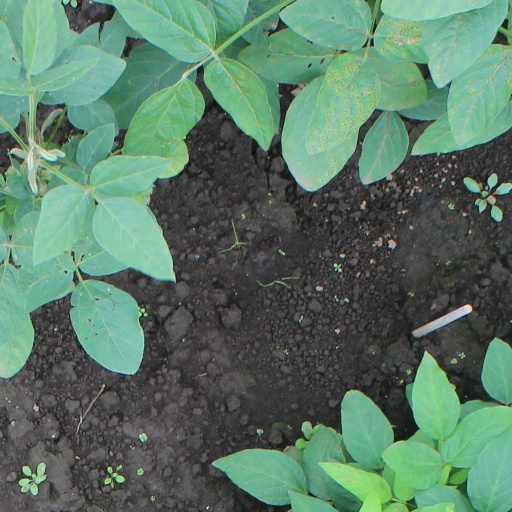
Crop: soybean